The Beach Boys Today!

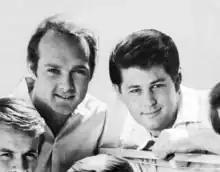
Brian Wilson (right) composed most of "Today!" in conjunction with lyricist Mike Love (left)

By this point, principal songwriter Brian Wilson had become overwhelmed by the increasing pressures of his career and personal life. He later explained, "I used to be Mr Everything ... I was run down mentally and emotionally because I was running around, jumping on jets from one city to another on one-night stands, also producing, writing, arranging, singing, planning, teaching – to the point where I had no peace of mind and no chance to actually sit down and think or even rest." Adding to his concerns was the group's "business operations" and the quality of their records, which he believed suffered from this arrangement. During the European tour, frontman and lyricist Mike Love told "Melody Maker" that he and the band wished to move on from surf music and avoid resting on the band's laurels.